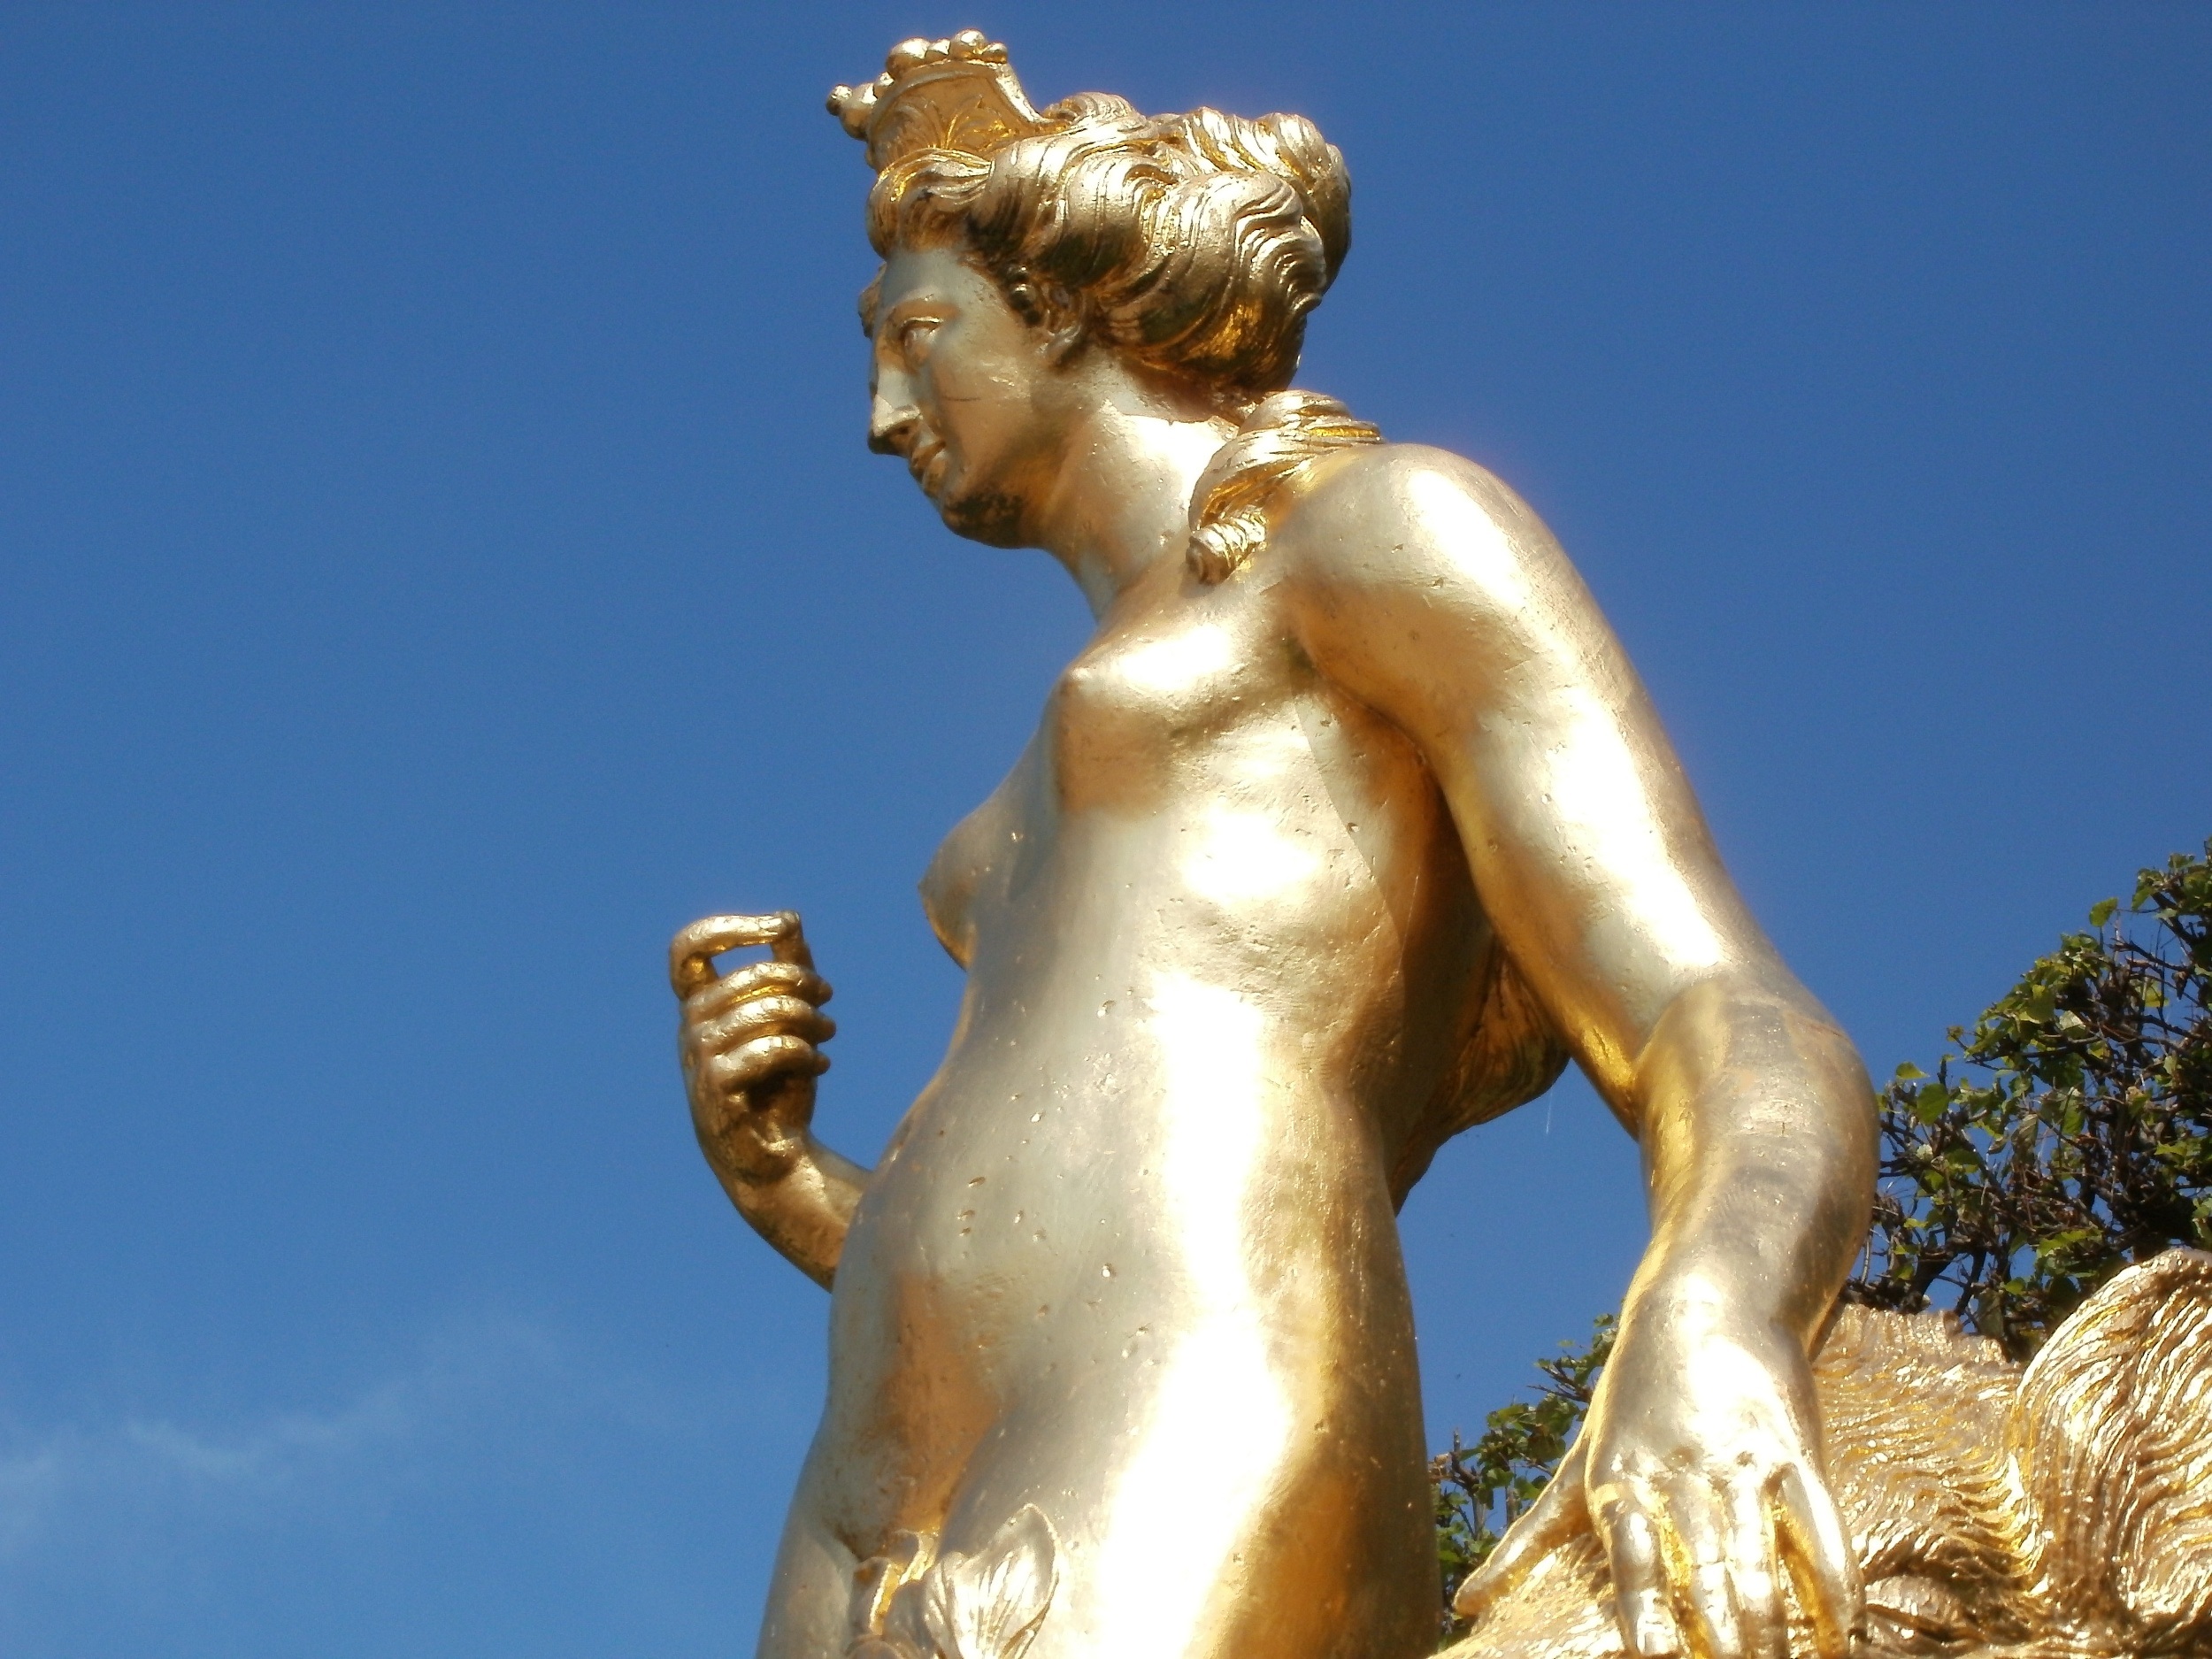
woman, monument, female, statue, golden, muscle, outdoors, sculpture, art, decorative, nude, naked, body, shiny, goddess, mythology, bronze sculpture, ancient history, arcadian, schwetzingen, classical sculpture, atalante